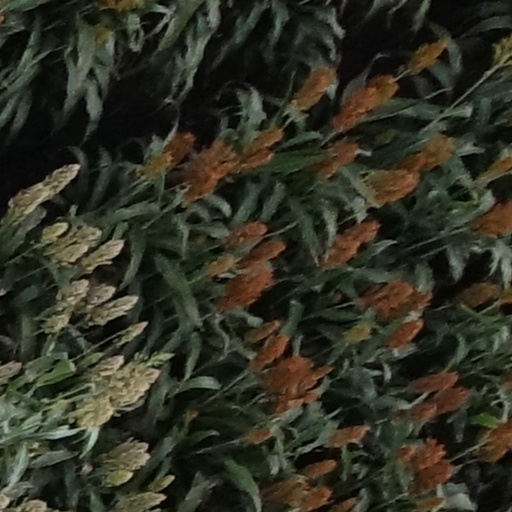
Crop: sorghum